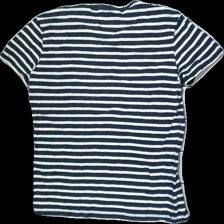
View: back
Type: T-shirt
Category: Unisex
Brand: Not in the list
Brand text on label: super dry
Colors: White, Blue
Material: 100% bomull
Pattern: Logo print
Cut: C-collar
Size: L
Season: All
Holes: Minor
Damage: hål vid loga
Damage location: bottom right
Price range: <50
Recommended usage: Recycle
Description: randig t-shirt